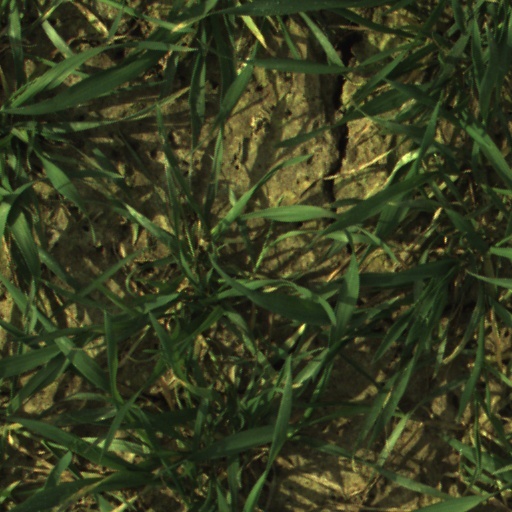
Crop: wheat